2018 Osaka earthquake

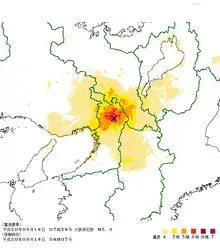
JMA seismic intensity map

The earthquake occurred at 7:58:35 a.m. Japan Standard Time on 18 June, with its epicenter in the Takatsuki area of northeastern Osaka, at a depth of approximately . The Kansai region sits atop several active faults, which can produce inland shallow earthquakes. Three of the region's fault zones (Arima-Takatsuki, Uemachi, and Ikoma) are located near the epicenter and are suspected to have caused the earthquake. The Great Hanshin earthquake of 1995 struck nearby Kobe with great intensity, causing thousands of deaths. It was felt strongly in northern Osaka and also affected parts of nearby Kyoto. Within the following week, a total of 40 strong aftershocks were detected by the Japan Meteorological Agency.